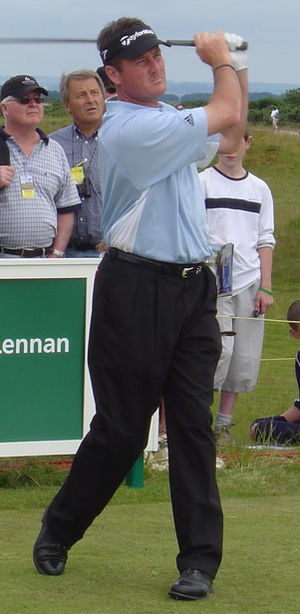
Todd Hamilton
Todd Hamilton
William Todd Hamilton er en amerikansk golfspiller, der står noteret for to sejre på PGA Touren. Hans bedste resultat i en Major-turnering er hans sejr ved British Open i 2004, hvor han besejrede sydafrikaneren Ernie Els efter omspil.